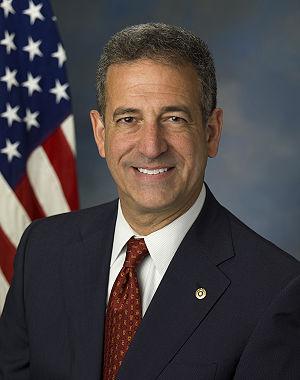
Le Wisconsin élit deux membres du Sénat des États-Unis : un sénateur de classe 1 et un sénateur de classe 3.
Russell Dana Feingold, né le 2 mars 1953 à Janesville, est un homme politique américain, membre du Parti démocrate et sénateur du Wisconsin au Congrès des États-Unis de 1993 à 2011. Il incarna à la chambre haute fédérale pendant 17 ans la gauche radicale américaine.